Benzo(c)fluorene

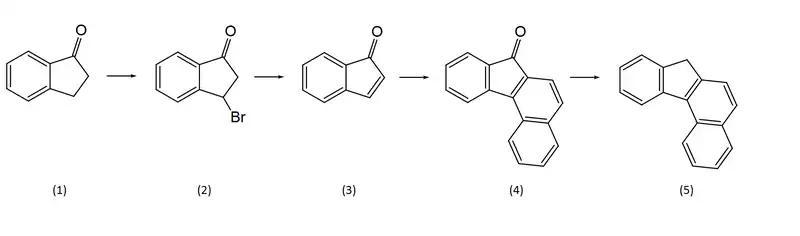
Synthesis of benzo["c"]fluorene

In general PAH carcinogenesis involves activation by the enzyme P-450 to diol epoxide metabolites with an epoxide ring in the bay or fjord region. These diol epoxide metabolites are reactive and capable of forming DNA adducts (see the adjacent image).